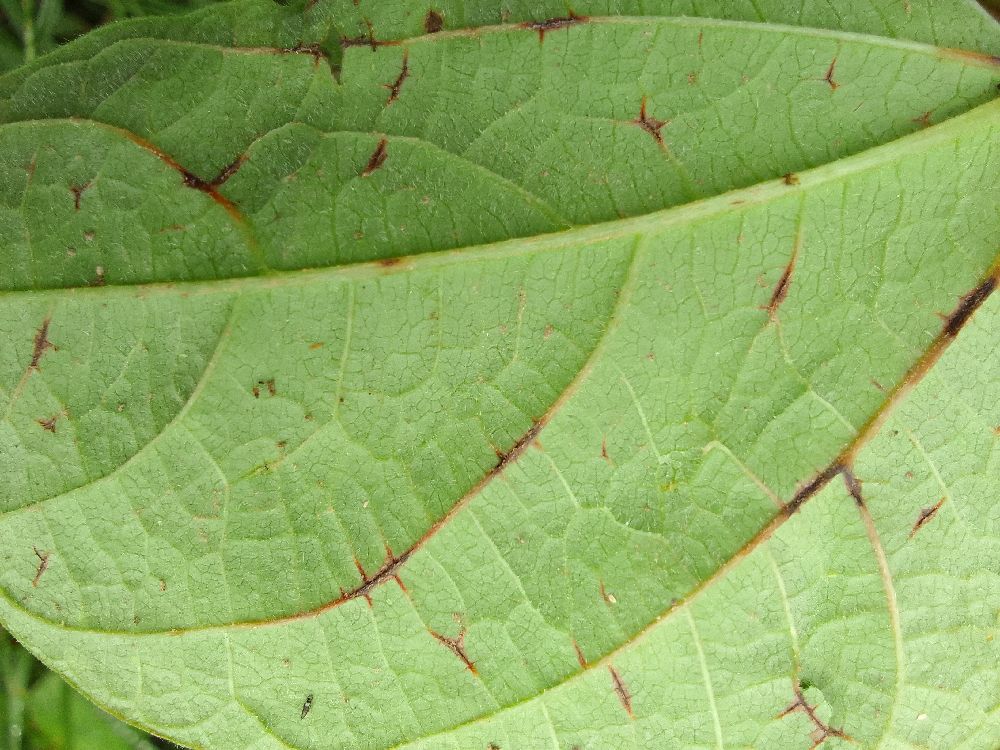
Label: anthracnose